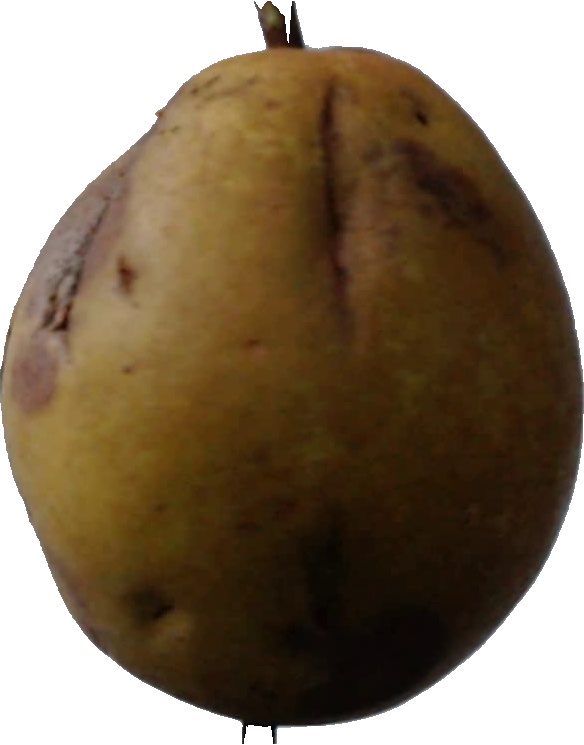
Label: pear_3